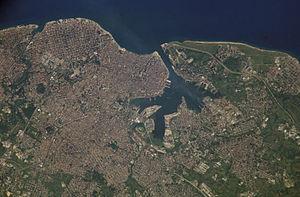
La Havane, photo satellite. Cuba.
La baie de La Havane est la baie autour de laquelle s'étend La Havane, la capitale de Cuba.